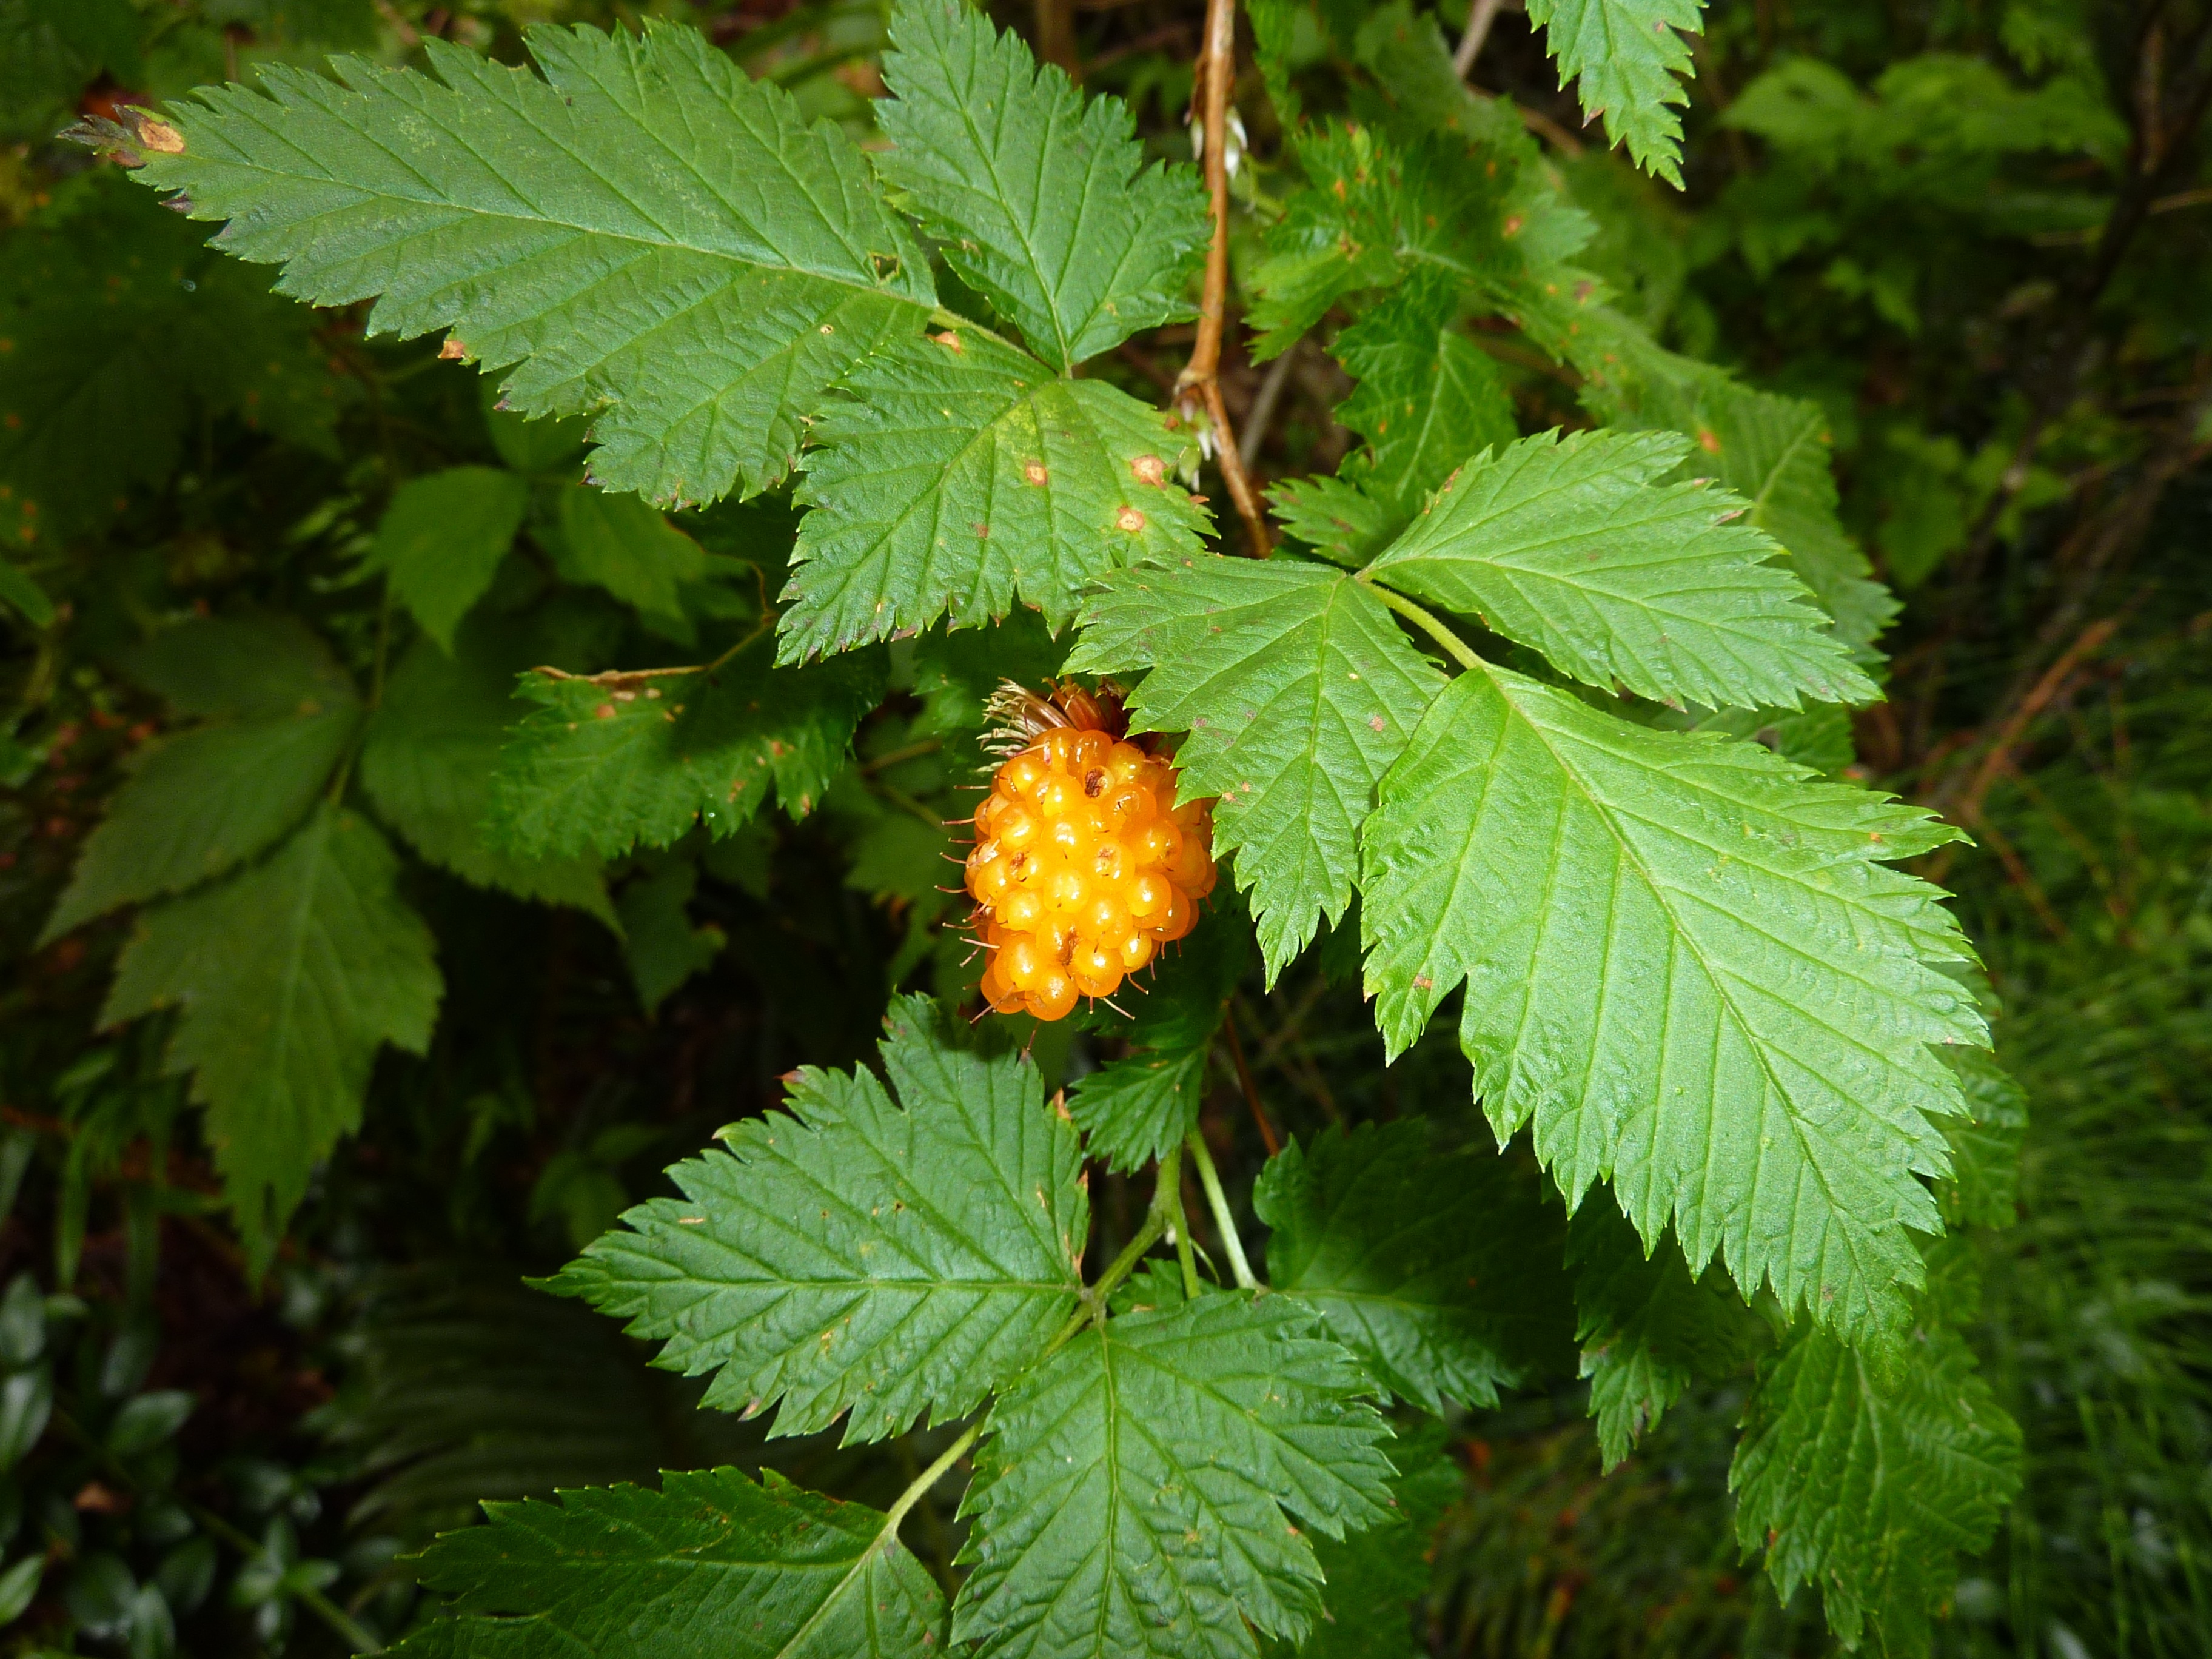
tree, plant, raspberry, fruit, berry, leaf, flower, food, produce, yellow, shrub, deciduous, herbs, sorbus, edge of the woods, flowering plant, urtica, wild berry, woody plant, land plant, dewberry, wine raspberry, thimbleberry, salmonberry, yellow berry